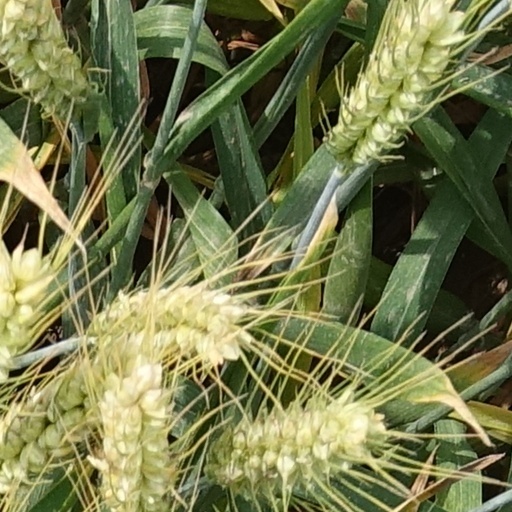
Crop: wheat